Petrifaction in mythology and fiction

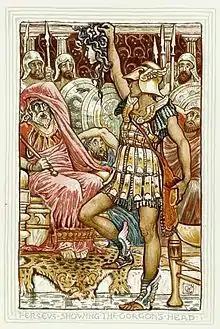
Perseus turning King Polydectes to stone with the head of Medusa.

Petrifaction, or petrification, defined as turning people into solid stone, is a common theme in folklore and mythology, as well as in some works of modern literature. Amos Brown noted that "Fossils are to be found all over the world, a clear evidence to human beings from earliest times that living beings can indeed turn into stone (...) Previous to the modern scientific accounts of how fossils are formed, the idea of magicians or gods turning living creatures into stone seemed completely plausible in terms of these cultures".